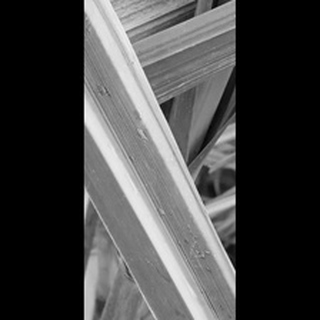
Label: sugarcane_yellow_leaf_disease